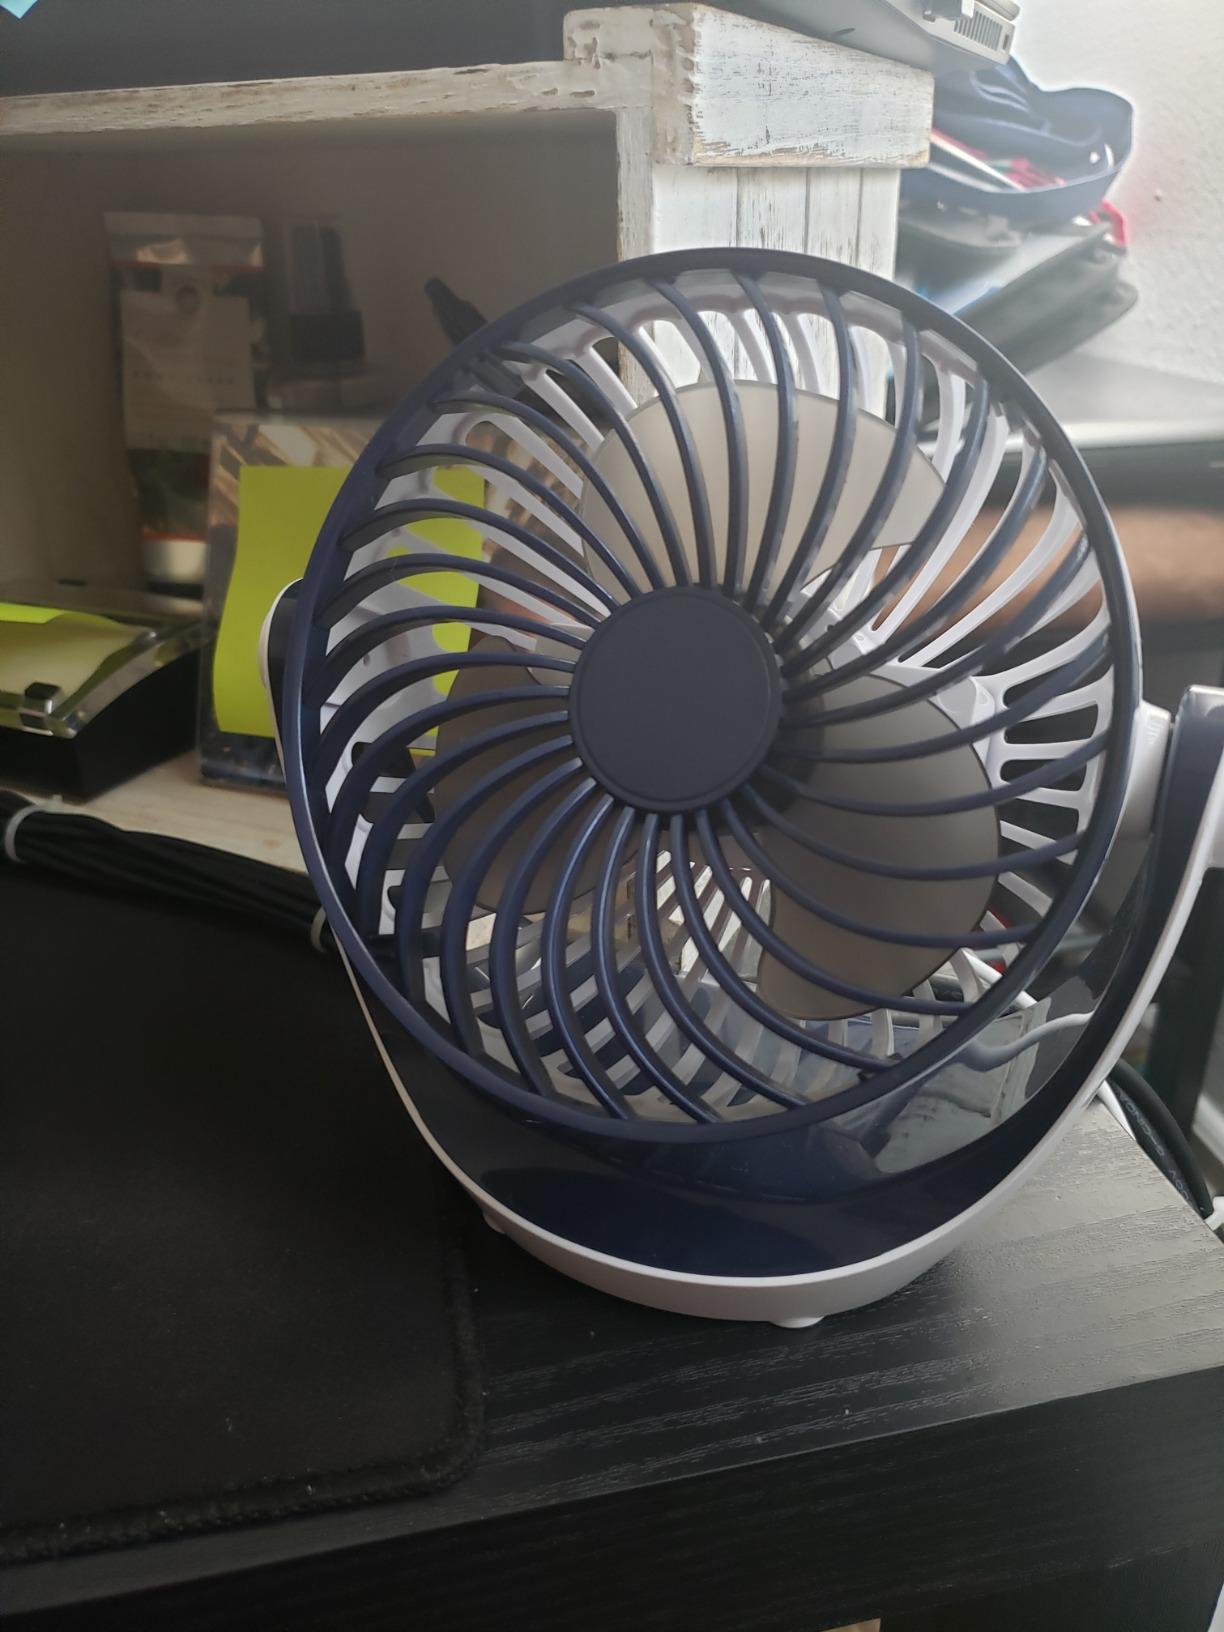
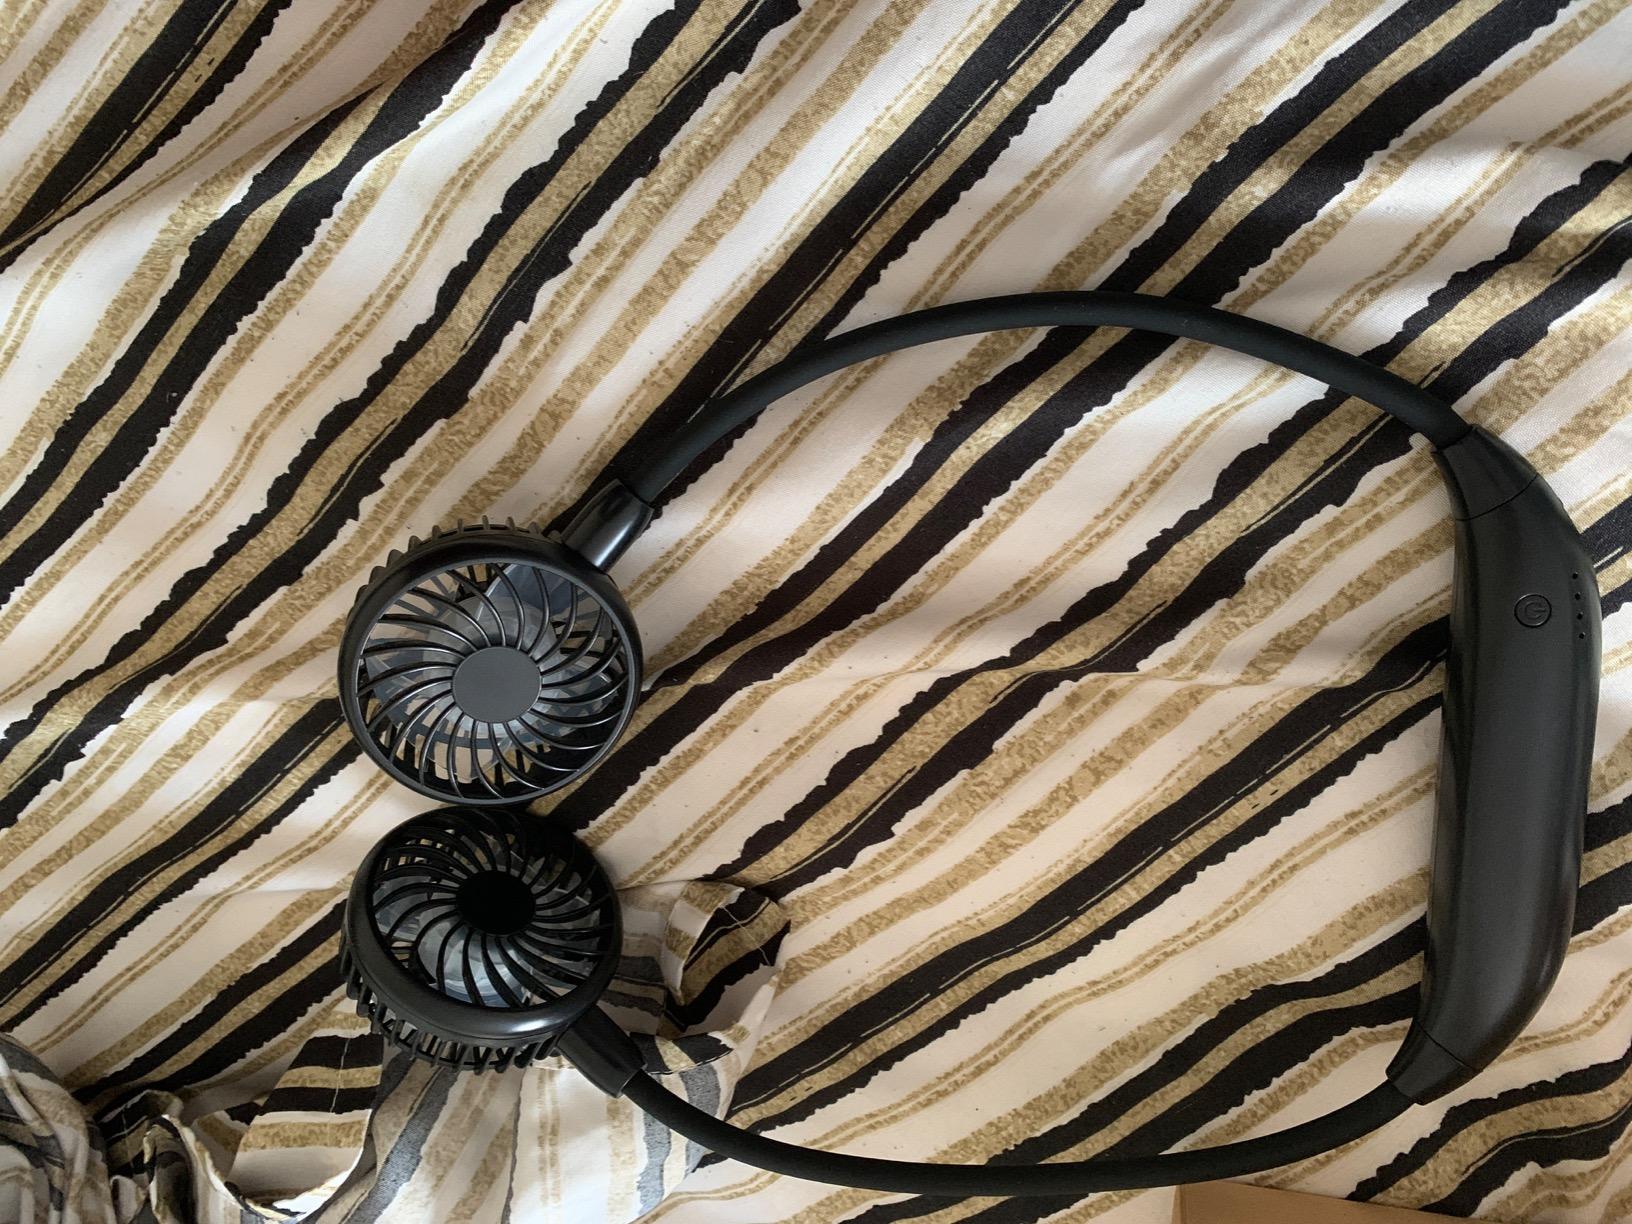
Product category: fan
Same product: no